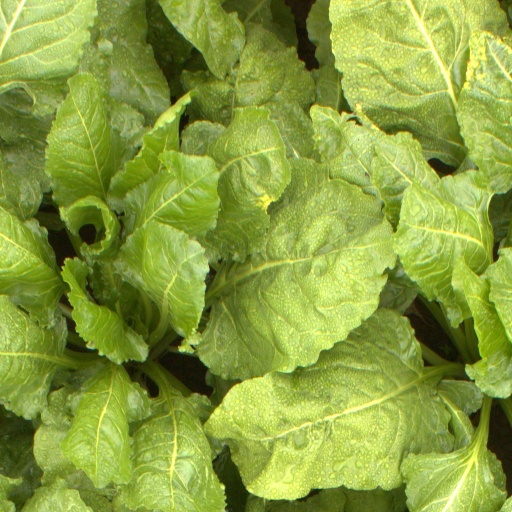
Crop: sugar beet